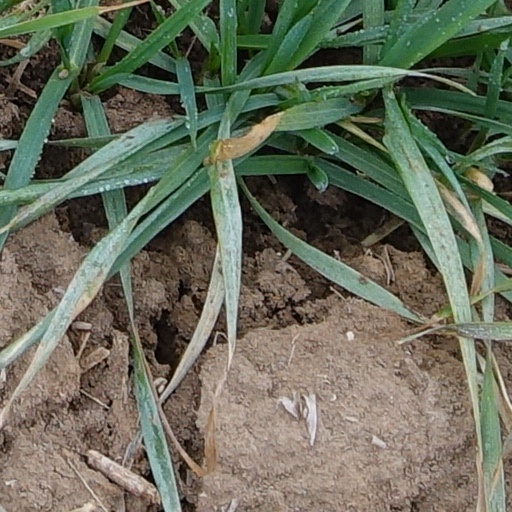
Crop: wheat